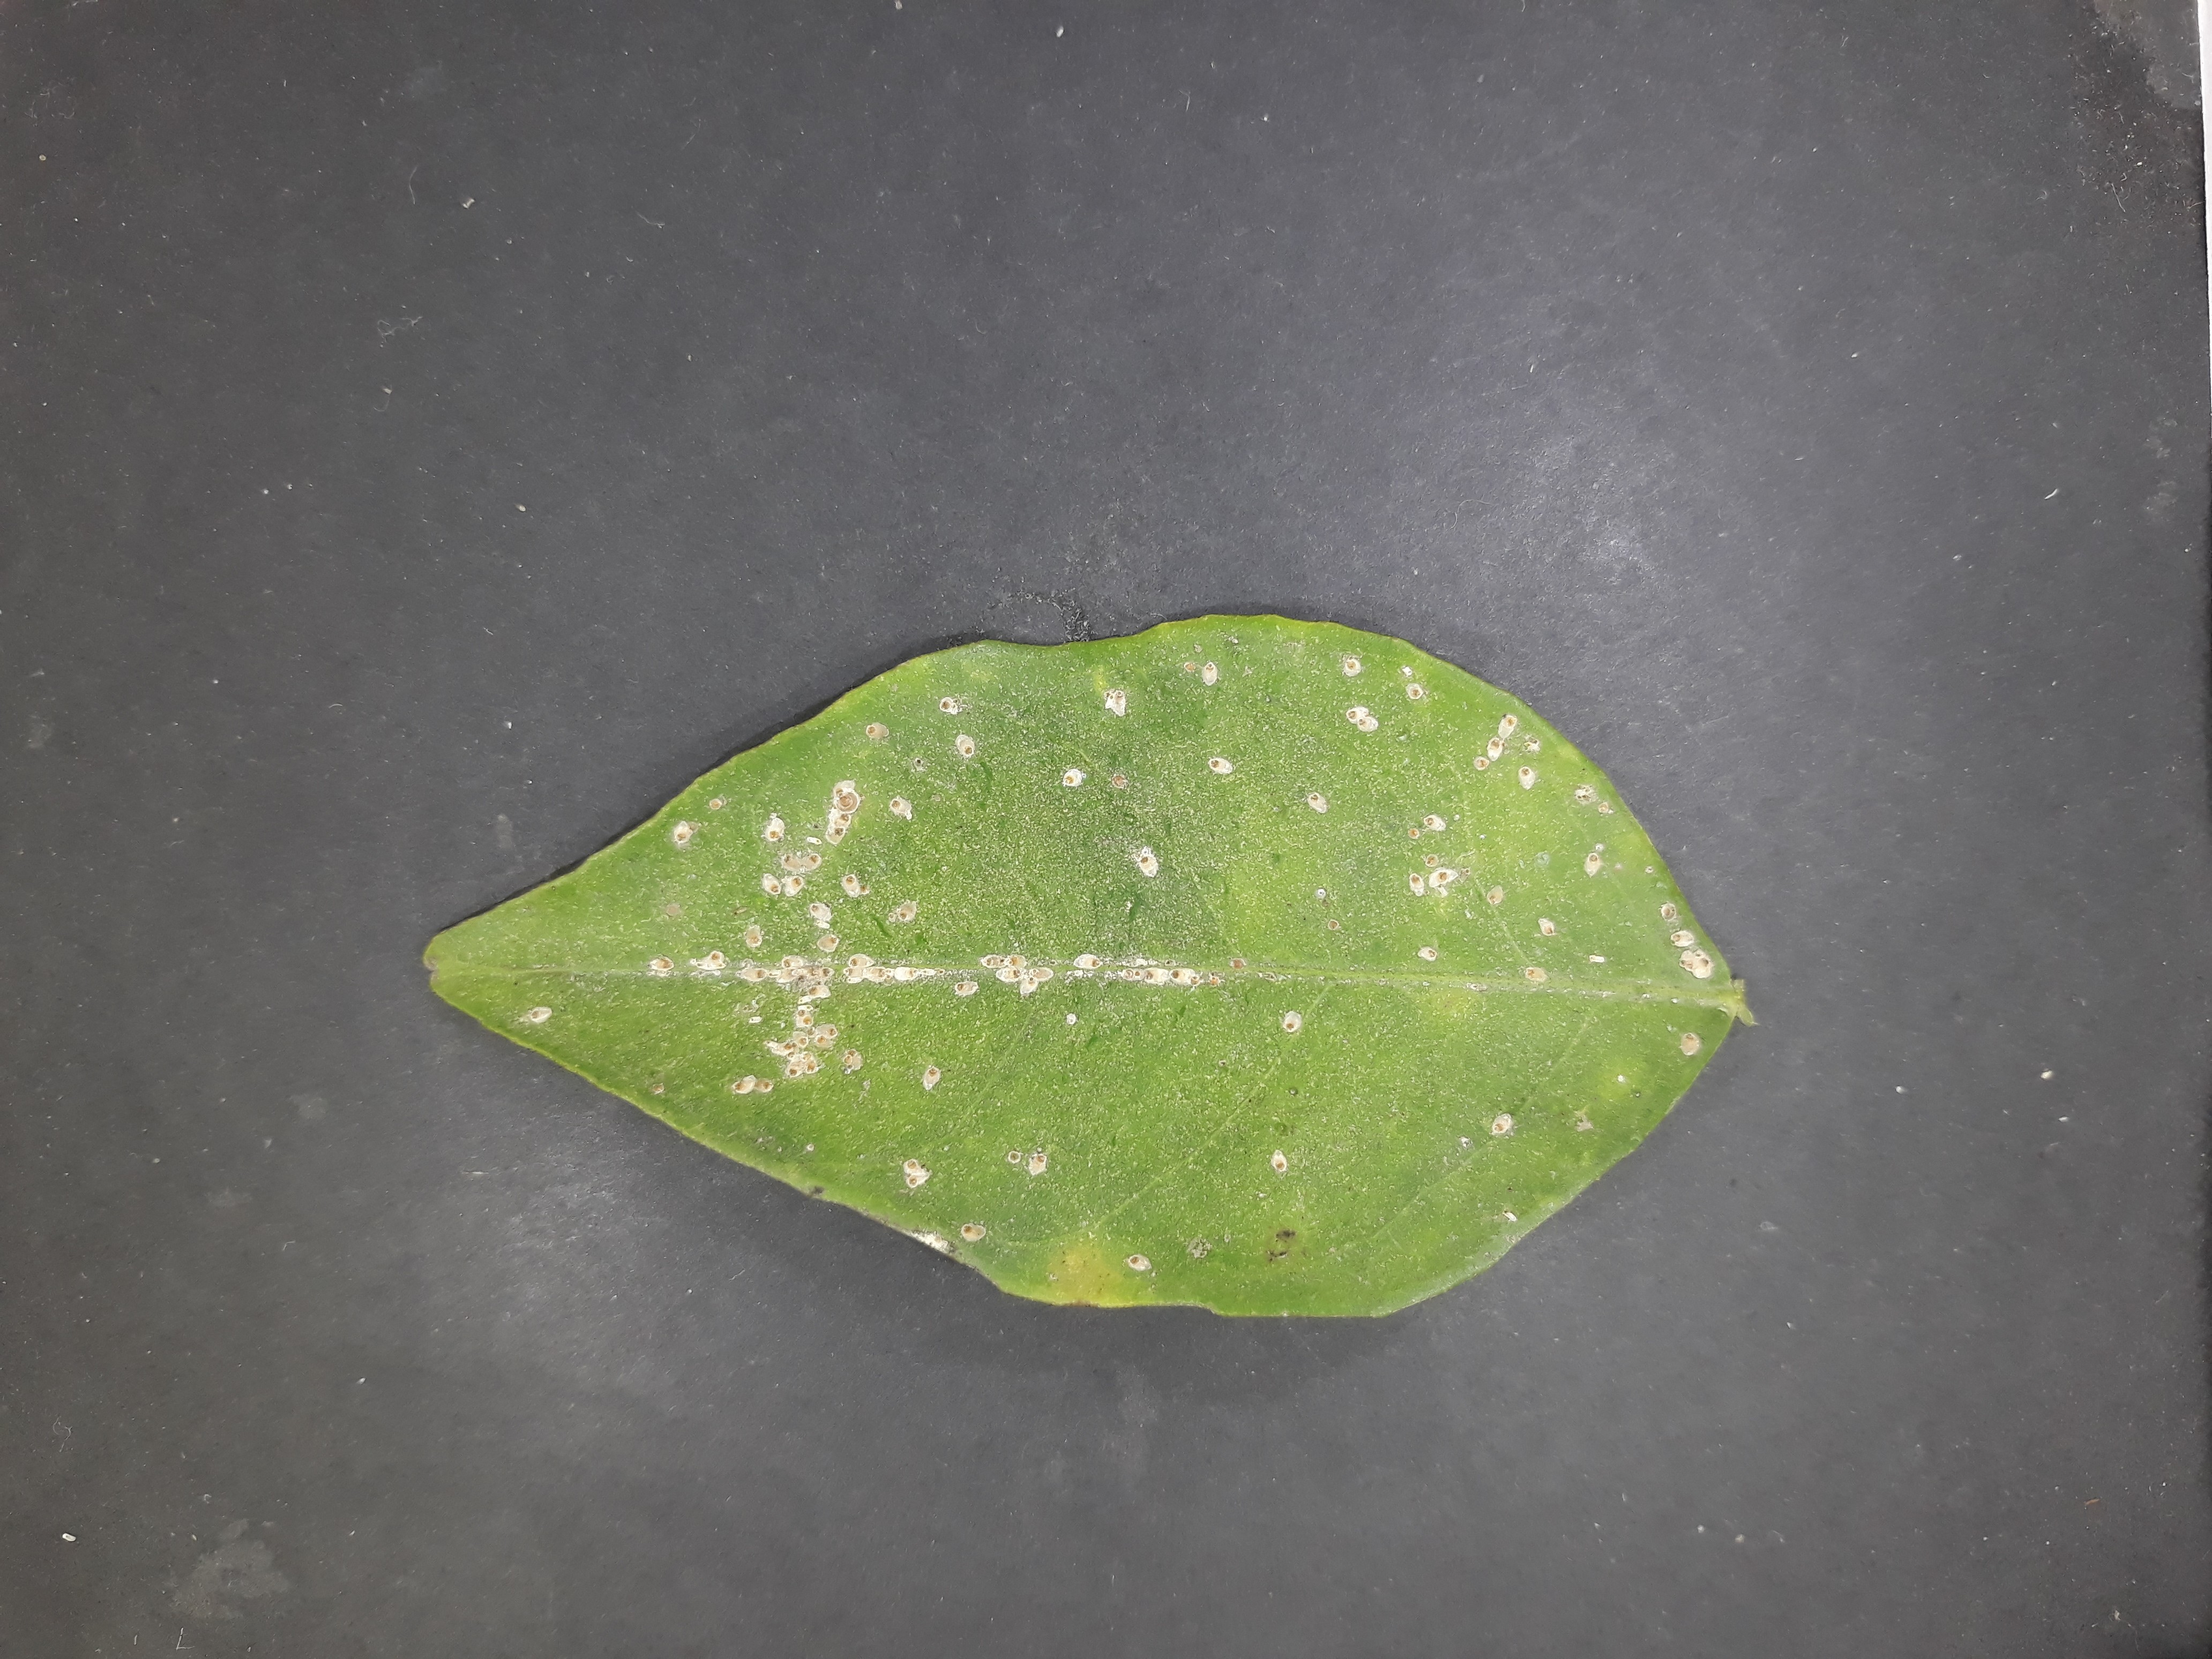
Label: Red_scale